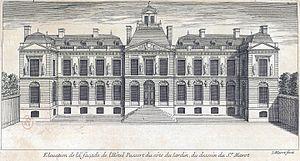
Henri Pussort est un homme d'état français de l'époque de Louis XIV.